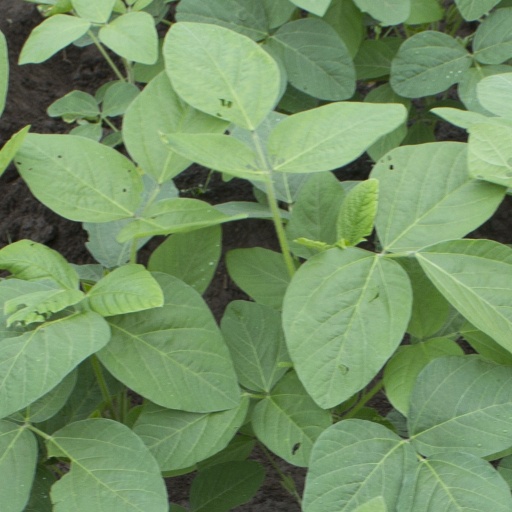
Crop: soybean